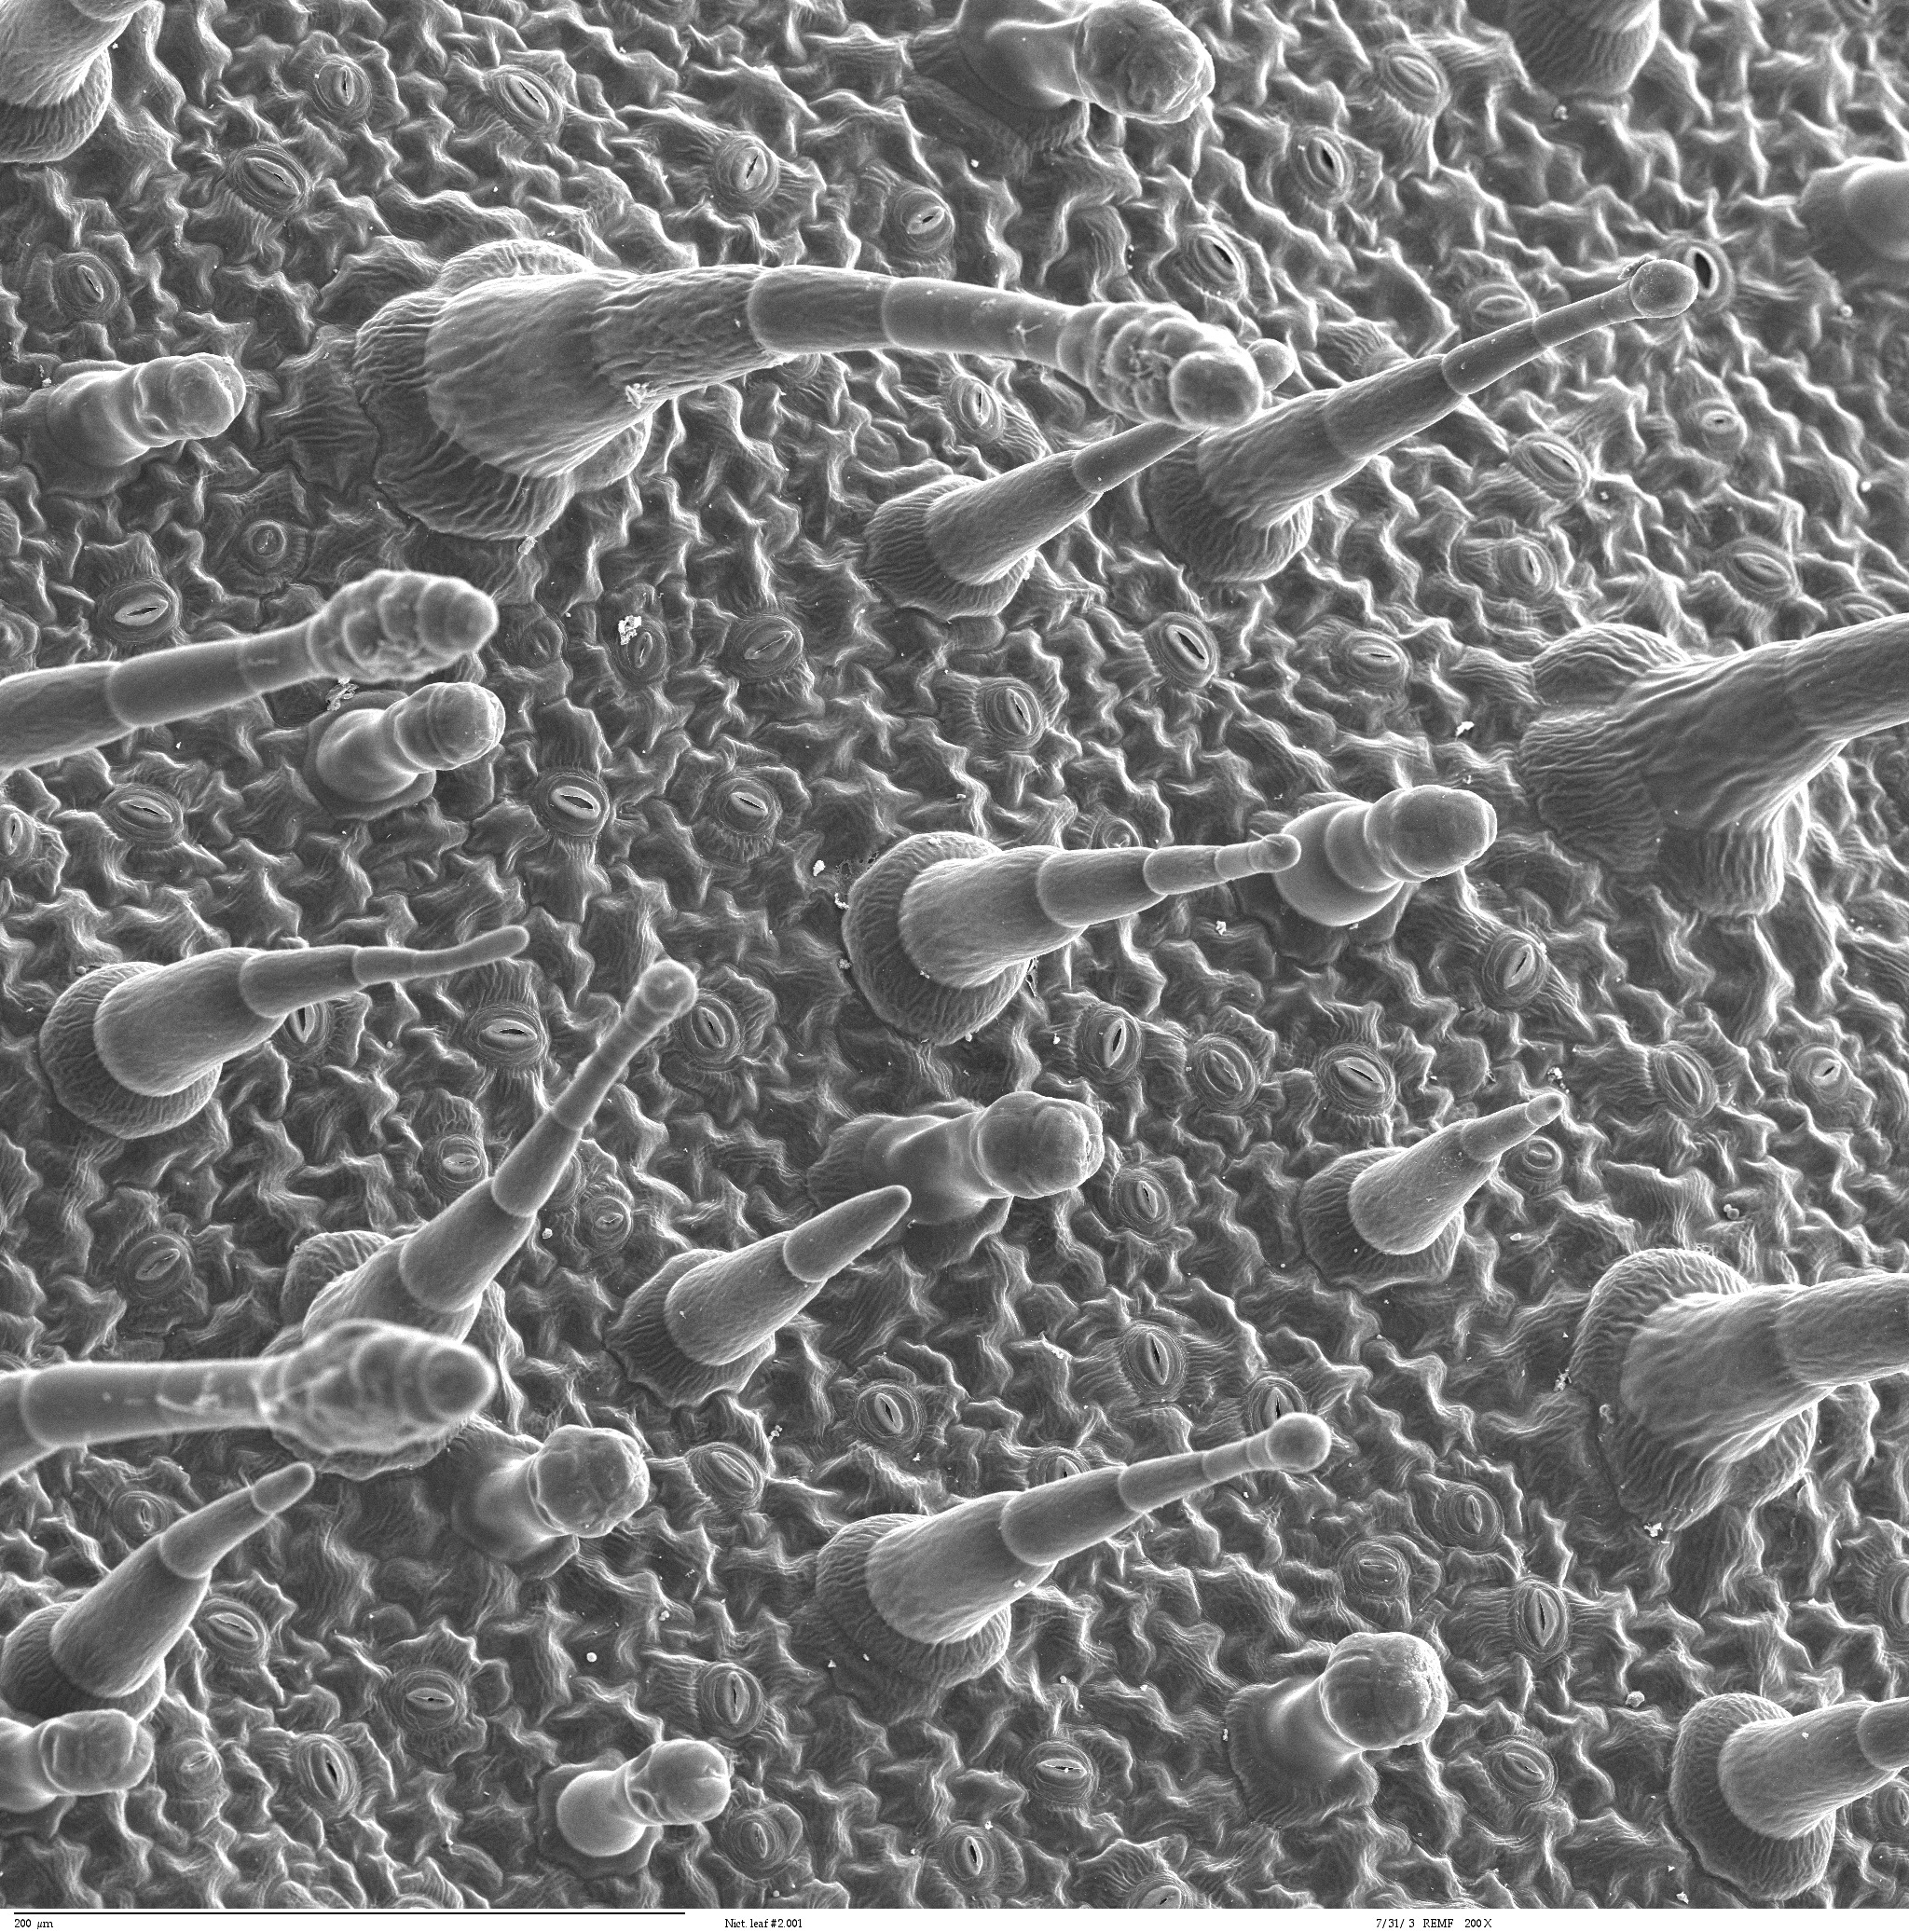
branch, black and white, texture, leaf, pattern, line, soil, monochrome, material, science, details, relief, magnification, stone carving, pores, epidermis, monochrome photography, electron microscopy, electron micrograph